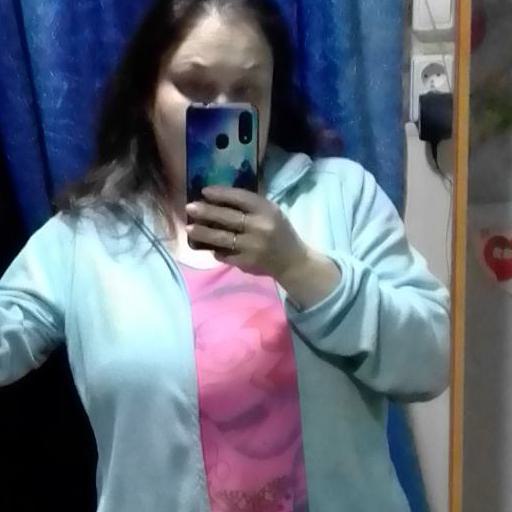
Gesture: no_gesture